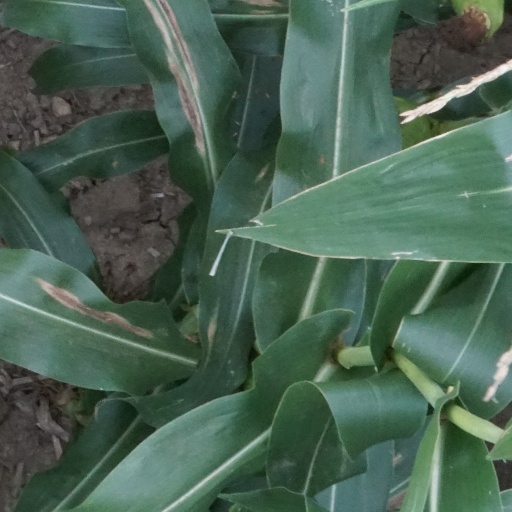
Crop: maize; corn